Alberta Highway 3A

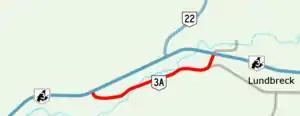
Highway 3A near Lundbreck

From west to east, the first segment of Highway 3A begins west of the Highway 3 intersection with Highway 22, east of Burmis, and ends east of the same intersection with Highway 22, west of Lundbreck. This segment crosses the Crowsnest River and provides a viewing opportunity of Lundbreck Falls. The highway was formed in 1967 when Highway 3 was realigned across a new bridge over Crowsnest River.